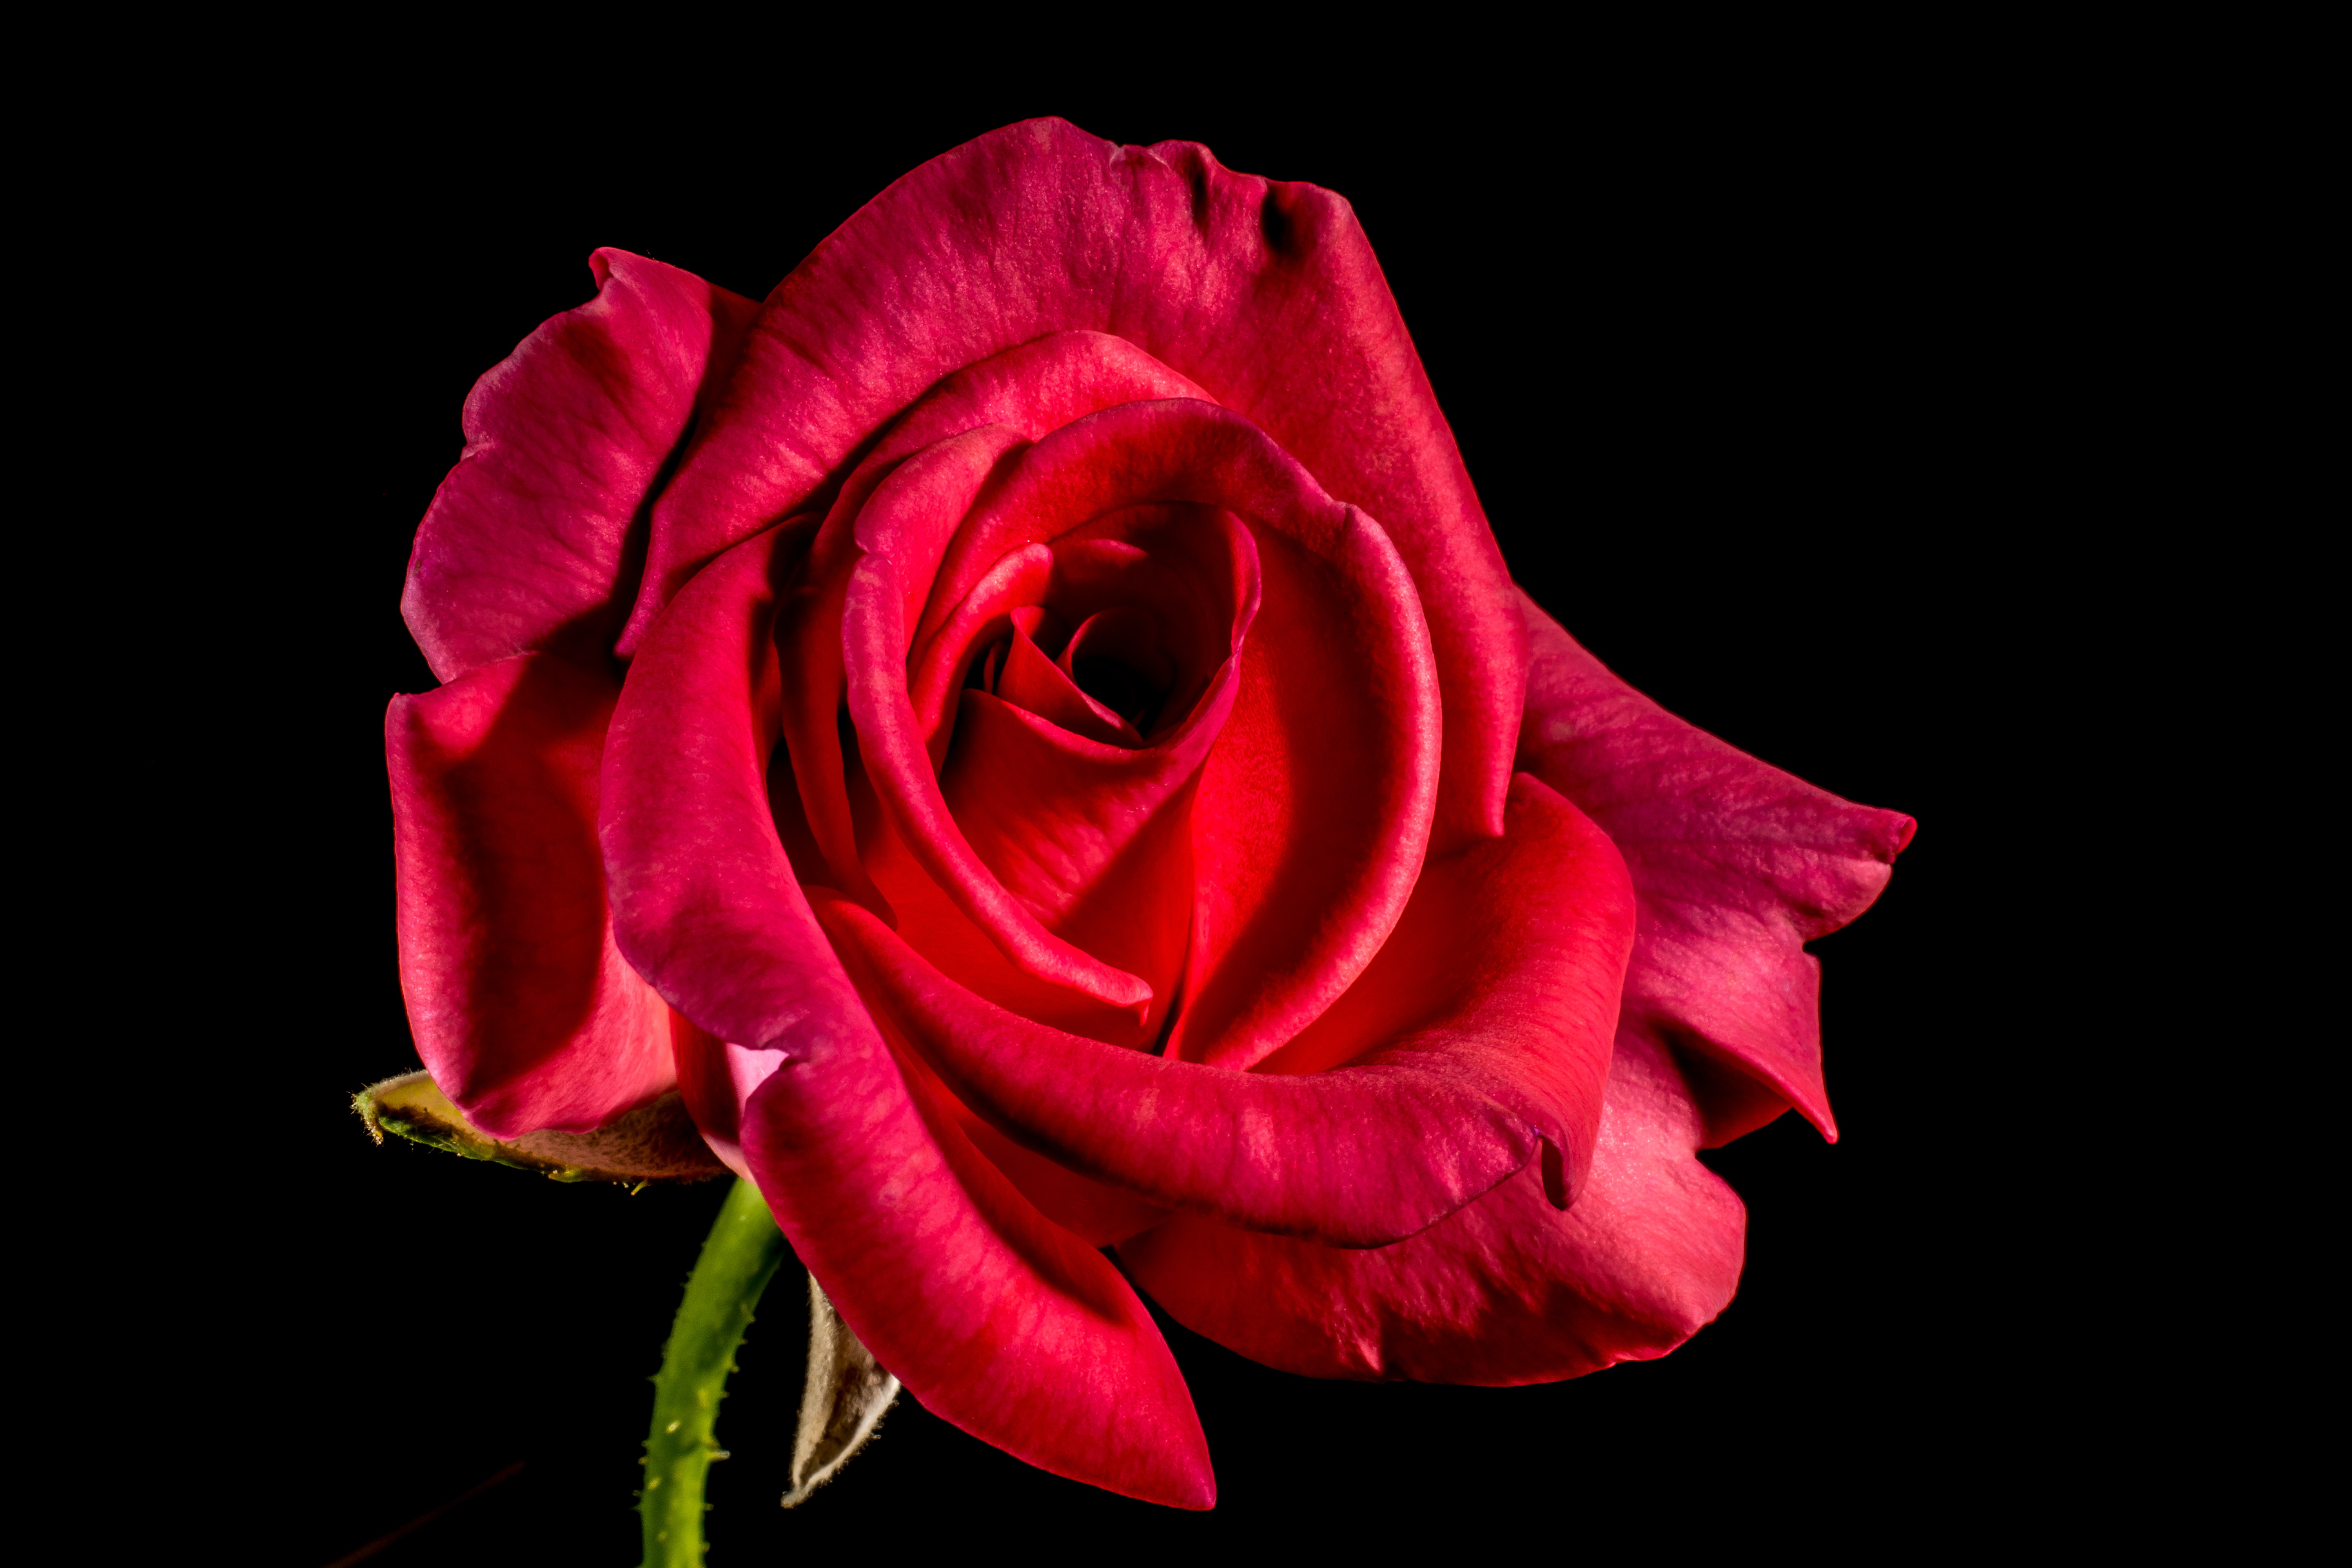
blossom, plant, flower, petal, bloom, rose, red, pink, red rose, floribunda, rose bloom, macro photography, flowering plant, garden roses, rose family, plant stem, land plant, rose order